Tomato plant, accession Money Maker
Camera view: bottom (45 deg); turntable rotation: 0 degrees
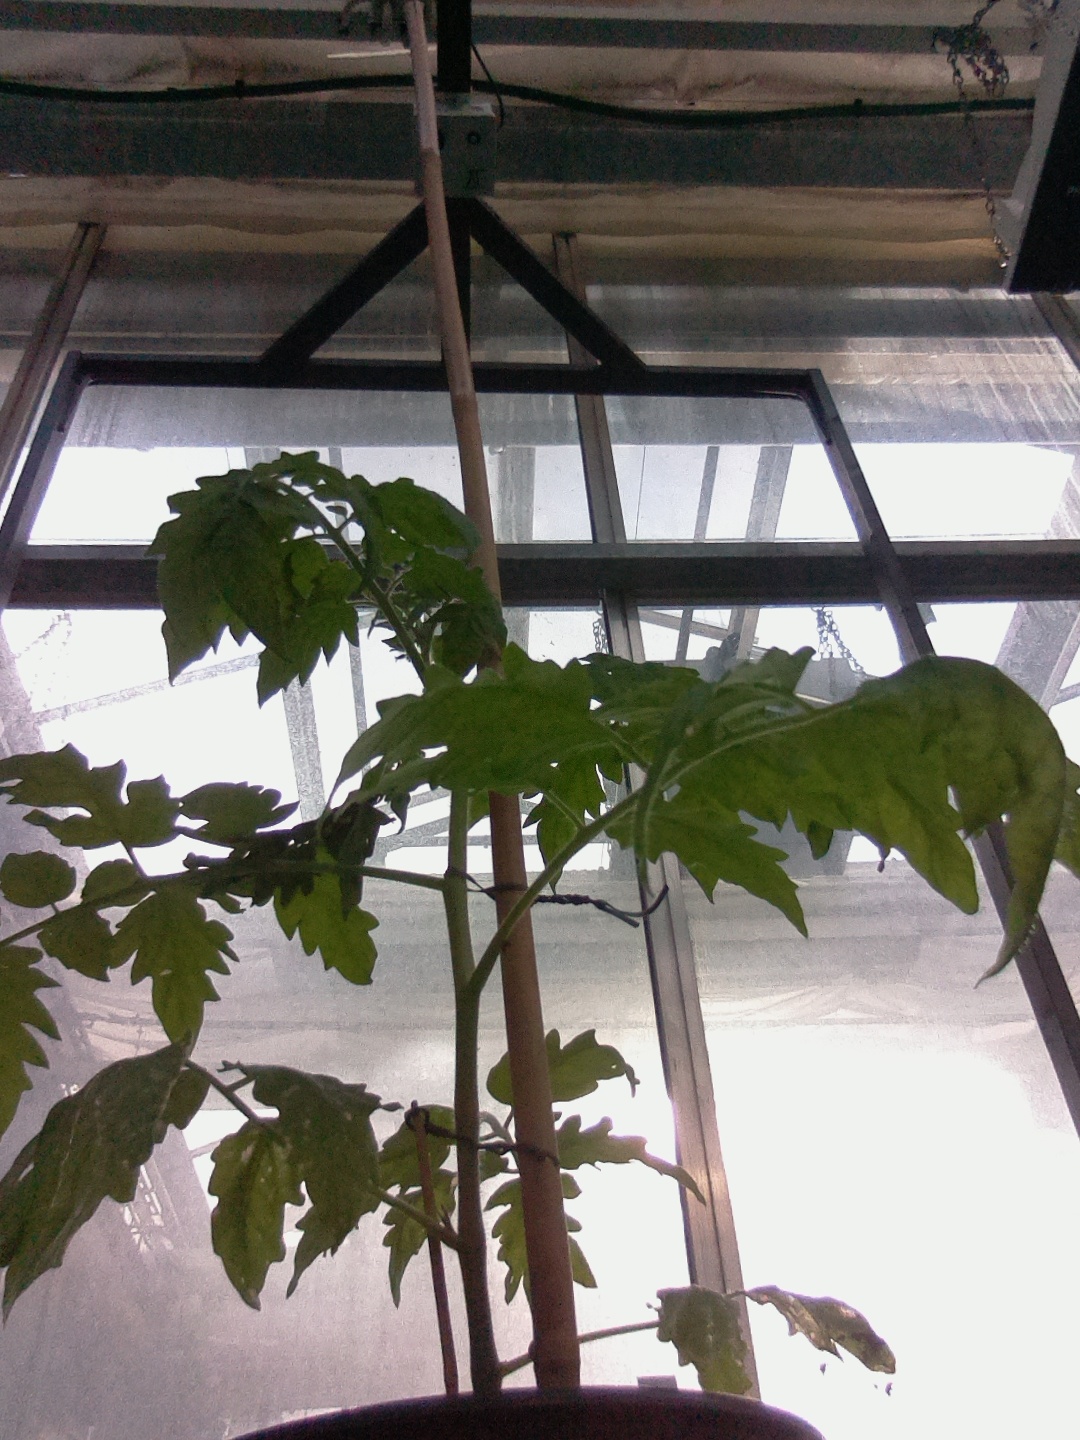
BBCH growth stage 14: 8 of true leaves visible